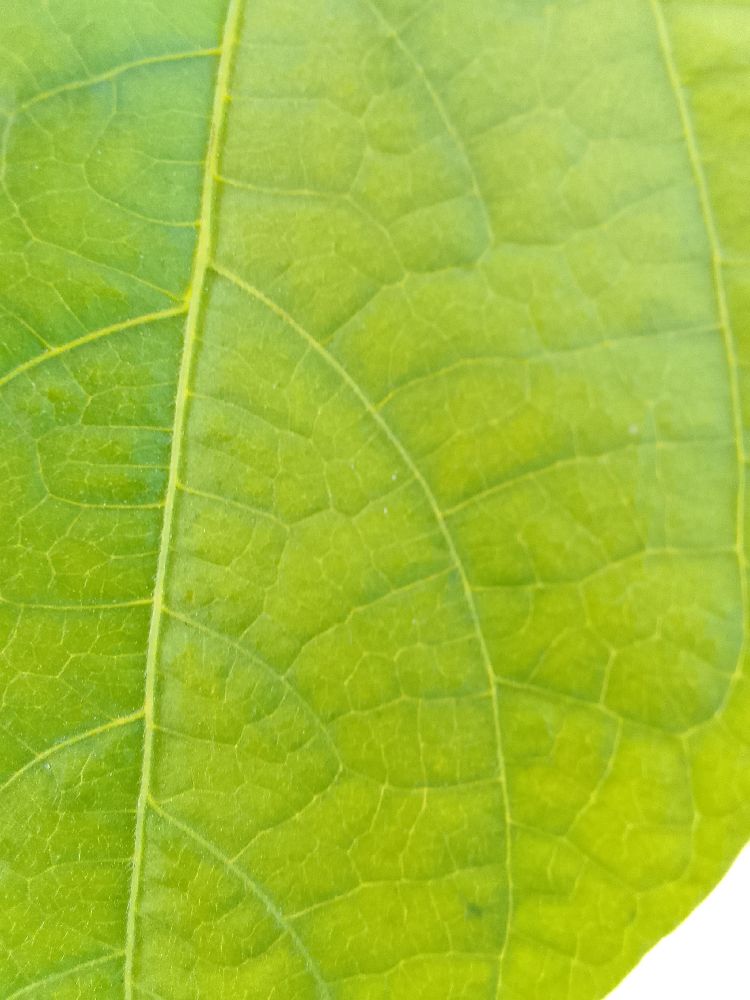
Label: healthy